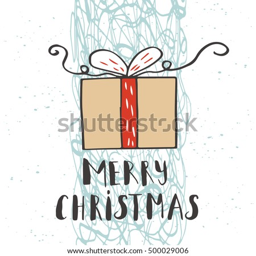
text on a winter background , snow and snowflakes .